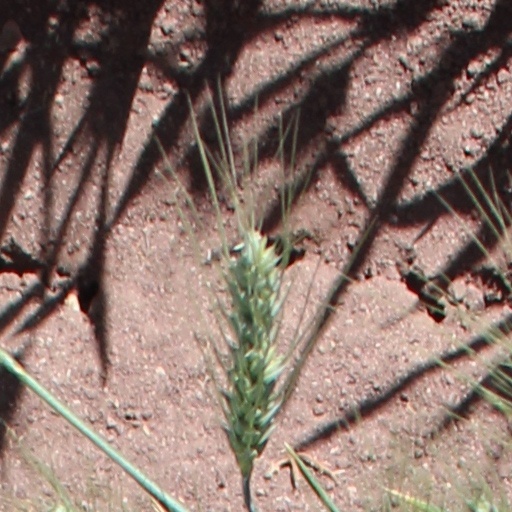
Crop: wheat